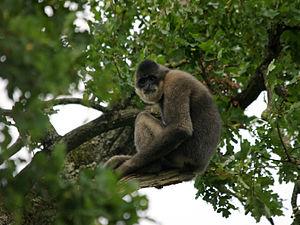
La Vallée des Singes est un parc zoologique français situé à Romagne, dans la Vienne. Fondé par le Néerlandais Wim Mager en 1998, vingt-sept ans après avoir fondé le parc Apenheul, le parc présente aujourd'hui une grande diversité de primates sur des îles végétalisées que le visiteur traverse en circulant au milieu des singes et autres lémuriens.